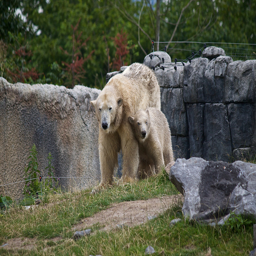
A white baby bear rubs against a large white bear near some rocks.
A couple of polar bears stranding by the rocks
An adult polar bear stands next to a polar bear cub.
Two white polar bears standing inside a zoo enclosure.
Two white polar bears standing in a zoo display.